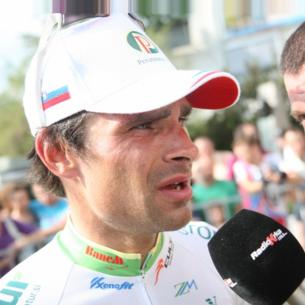
Age: 30